Modernism in Brazil

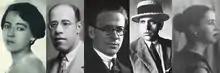
The Group of Five of Brazilian modernism: Anita Malfatti, Mário de Andrade, Menotti del Picchia, Oswald de Andrade and Tarsila do Amaral.

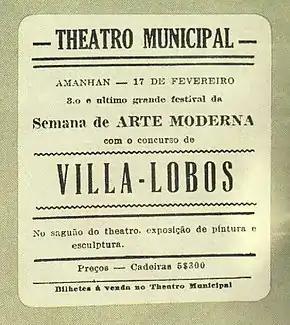
Poster announcing the last day of Modern Art Week.

The first phase of Modernism was characterized by an attempt to define positions, manifestos and fast-circulating magazines. It was the most radical period of the movement due to the necessity of breaking with all the structures of the past. Its anarchic character and strong sense of annihilation was called the "spirit of destruction" by Mário de Andrade.